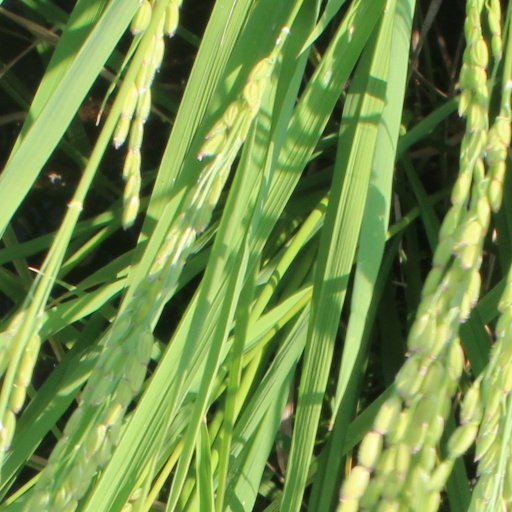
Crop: rice